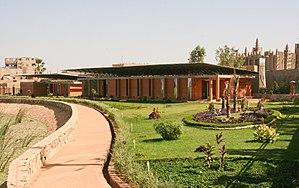
Diébédo Francis Kéré, né en 1965 à Gando, est un architecte burkinabé.